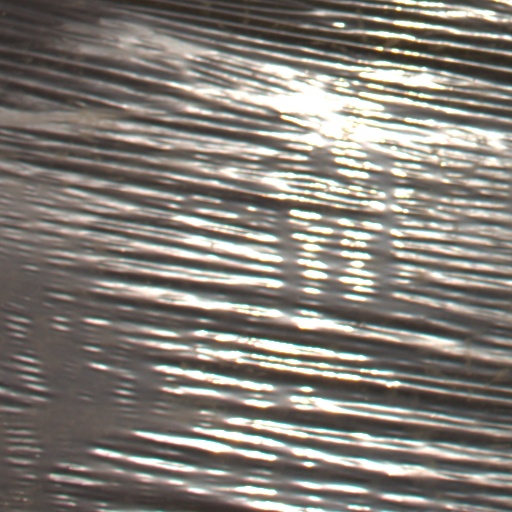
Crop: Jerusalem artichoke